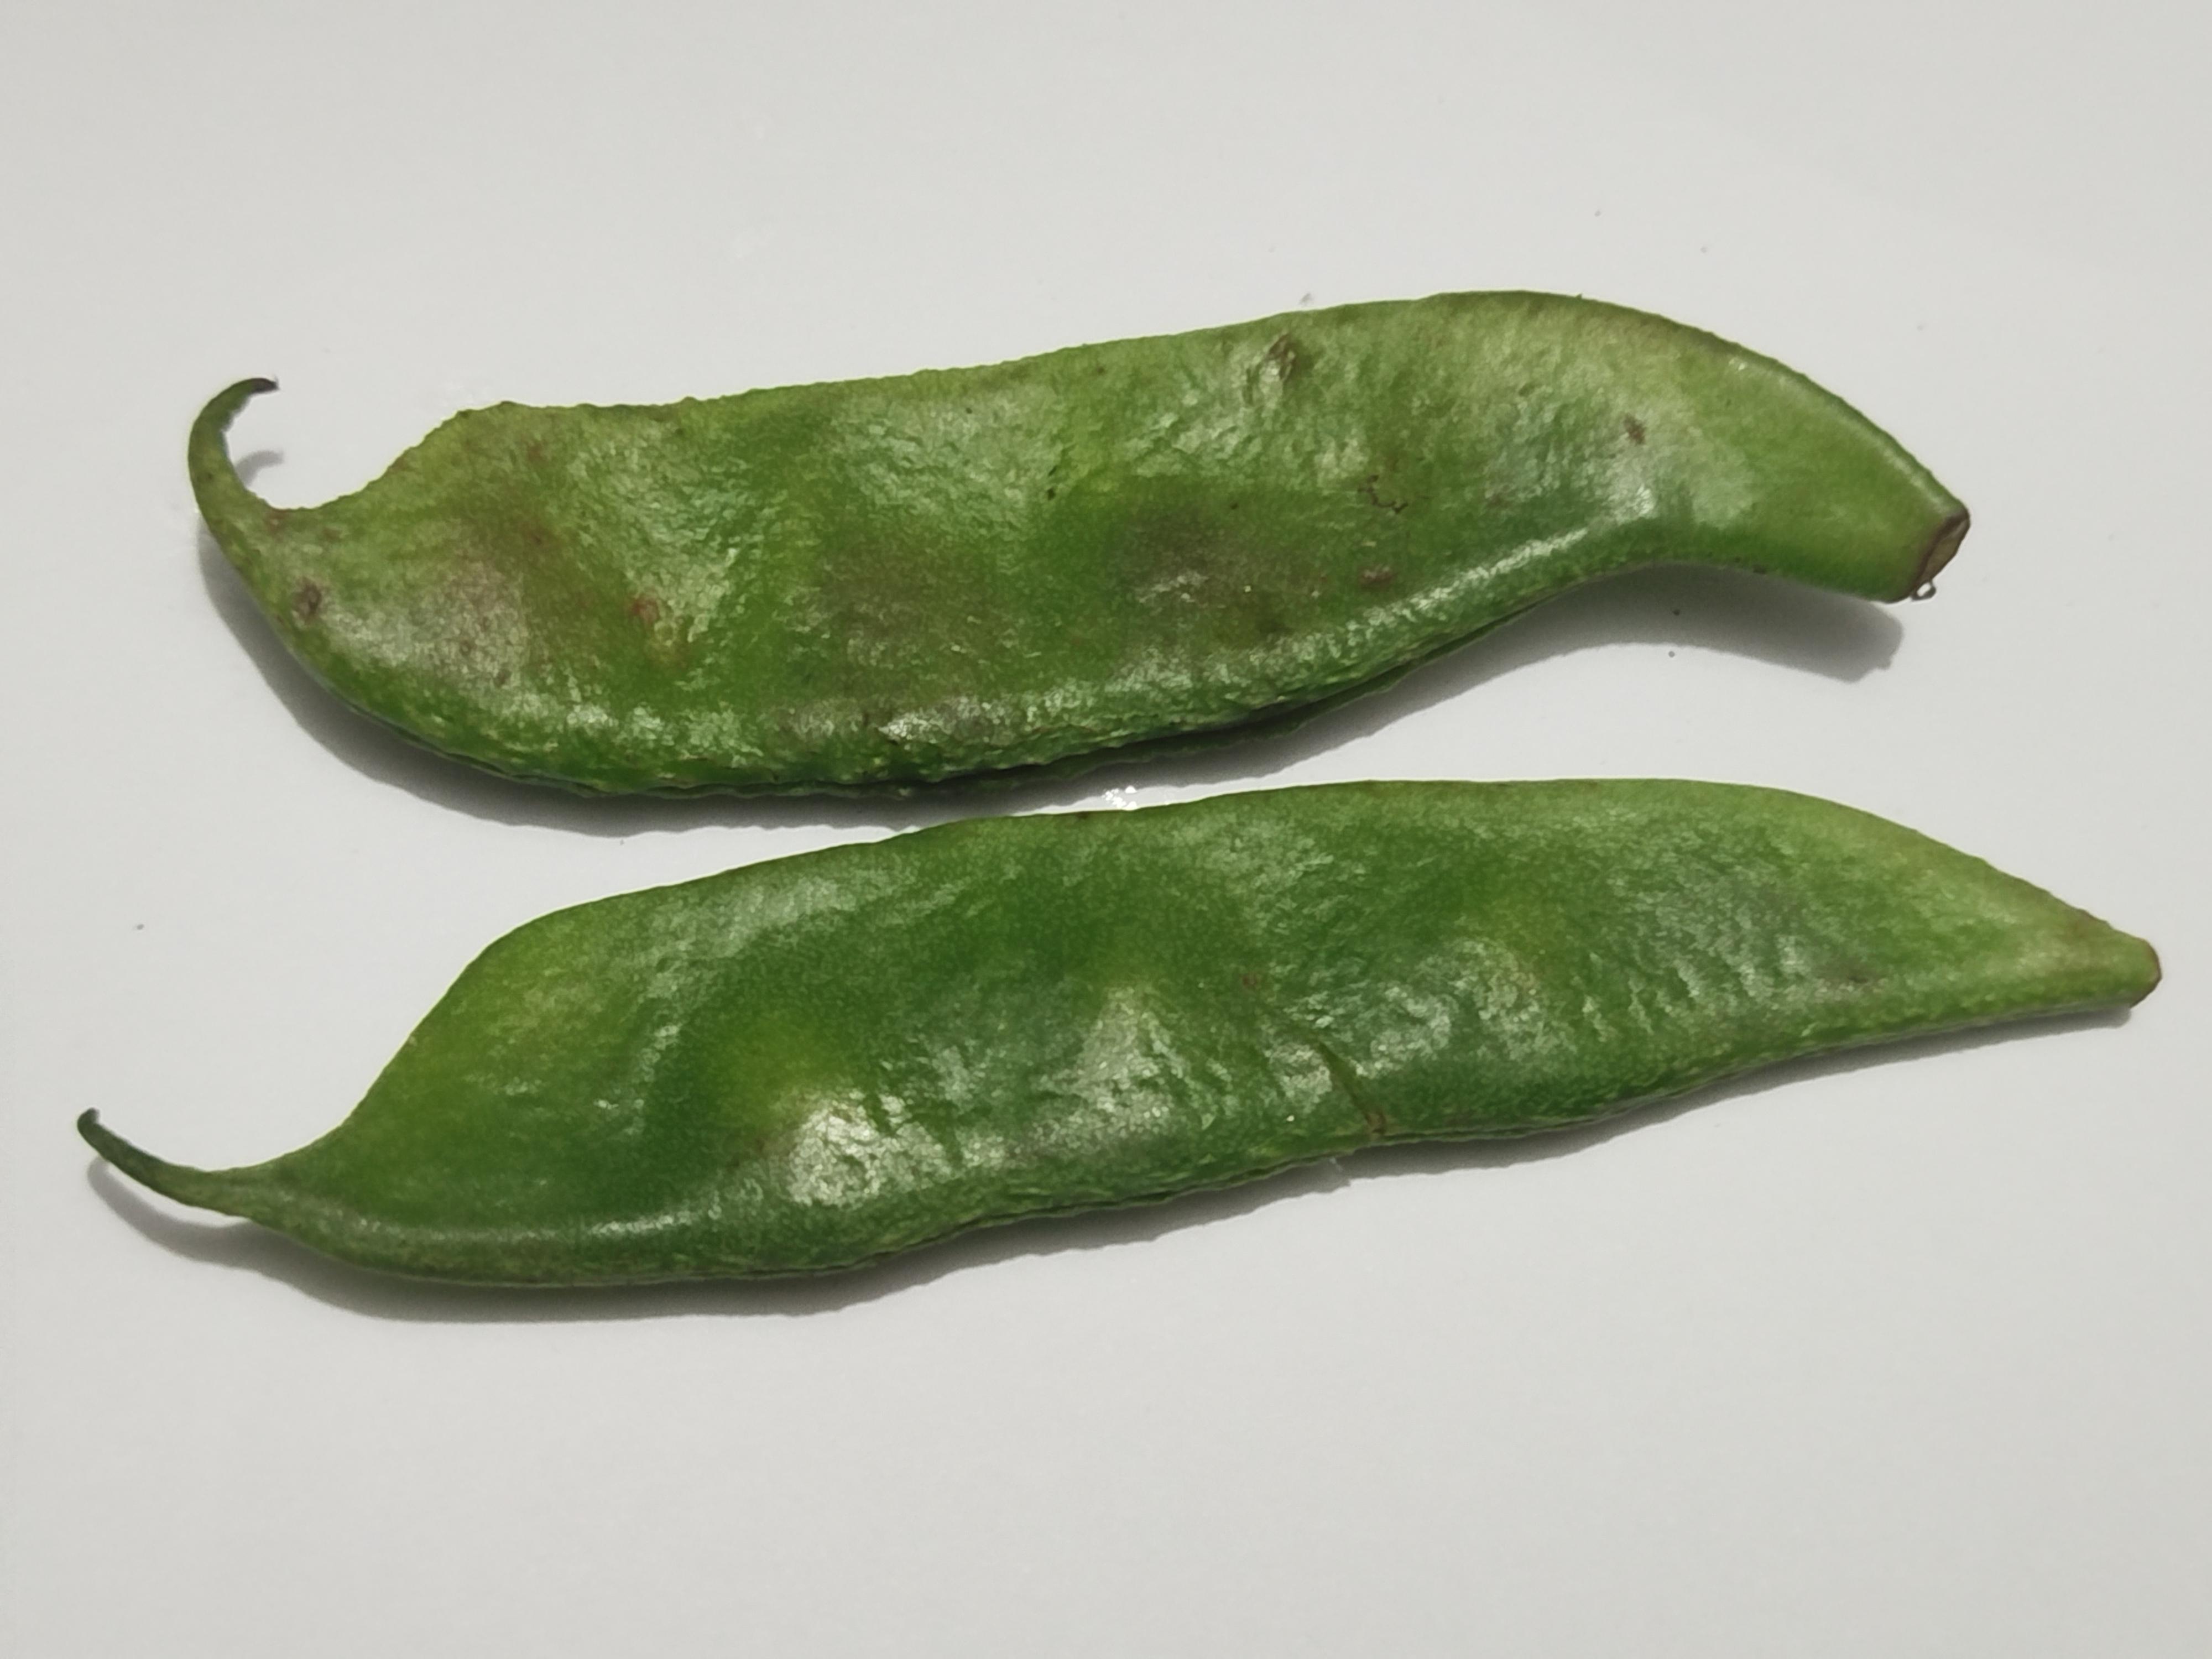
Label: Bean